Historic West Adams

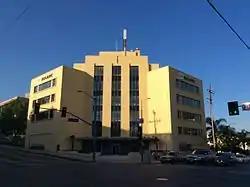
Golden State Mutual Life Insurance Building

1921. On June 26, 1921, the Automobile Club of Southern California announced it would build a new home on a site purchased the year before on the southwest corner of Figueroa and Adams streets. It was to be of Spanish architecture and would feature an octagonal domed lobby extending up three floors. Locker rooms and showers were planned for both men and women. The third floor would contain a dining room, with kitchens, a men's lounge and smoking room, a large assembly room and a directors room. Sumner Hunt and S.R. Burns were the architects and Aurele Vermeulen the landscape architect.